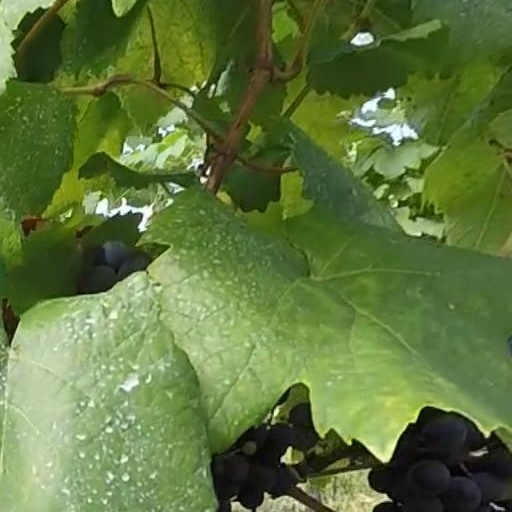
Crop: grape